University Belt

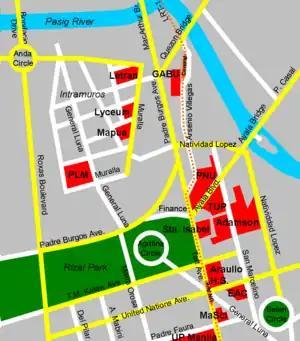
Universities between the Pasig River and Padre Faura Street

All institutions are located along or near Taft Avenue, stretching from Ermita to Malate, with a distance of from Universidad de Manila in the north to De La Salle University in the south.